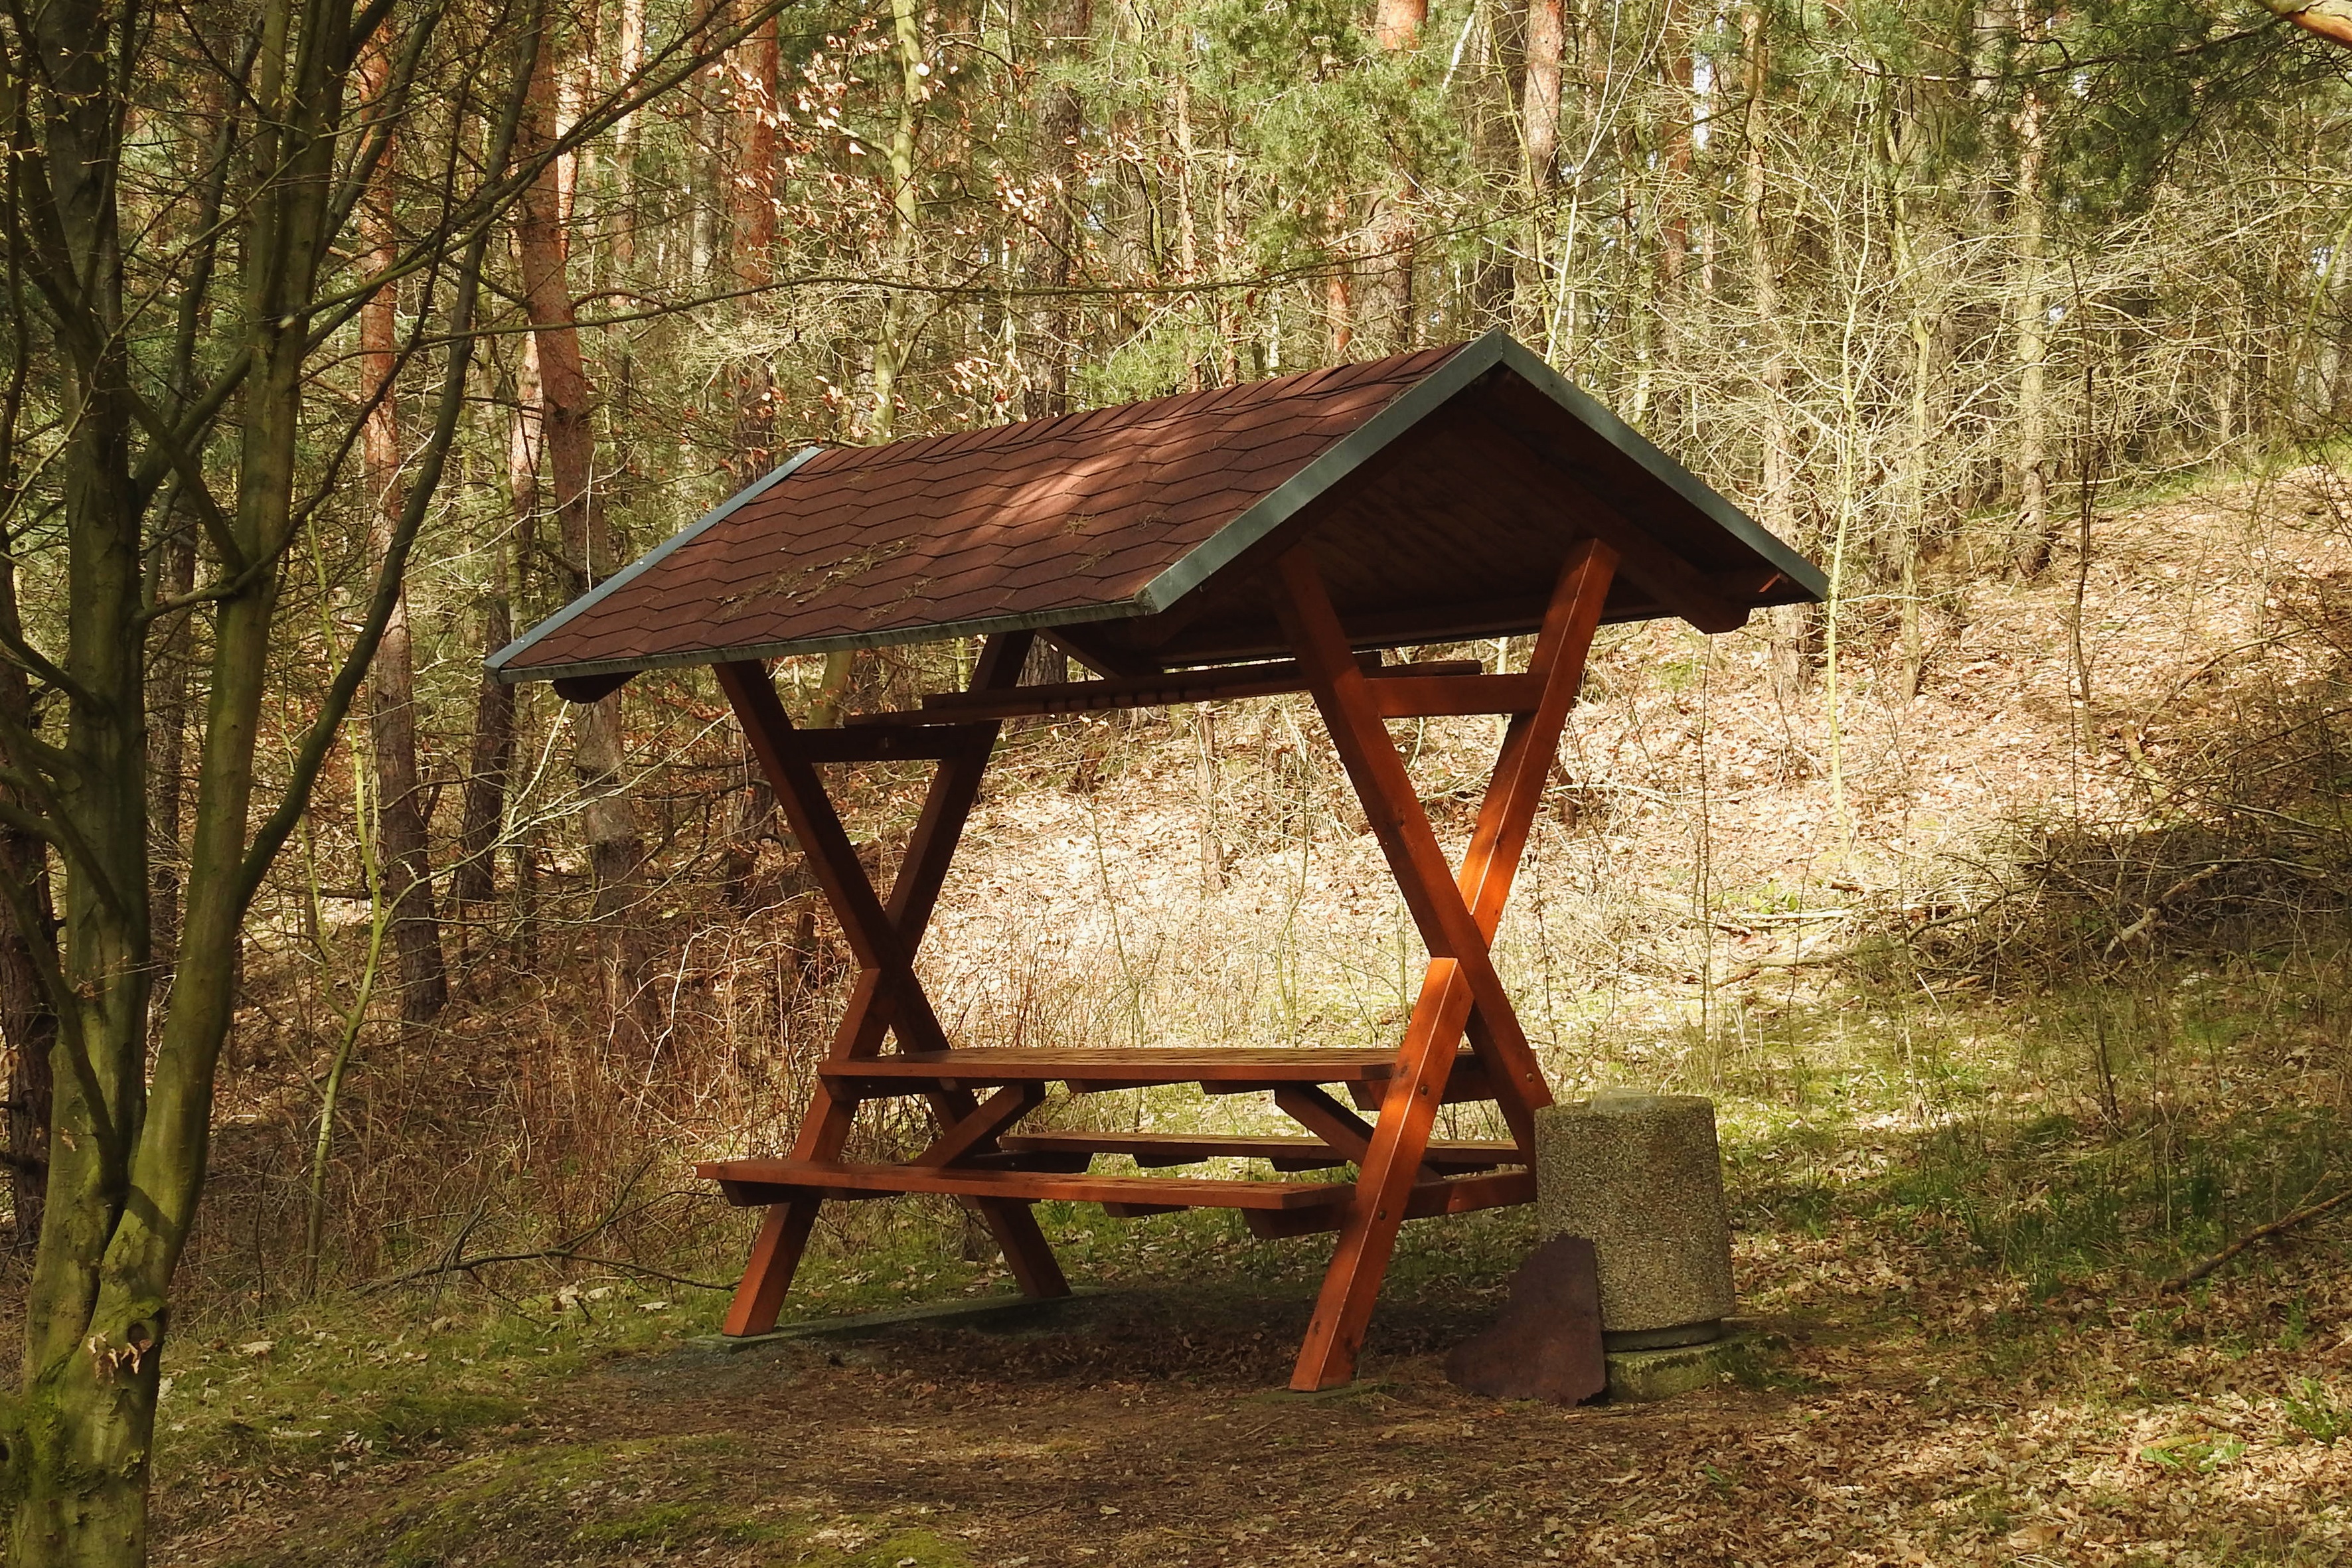
table, forest, wood, hiking, sunlight, hut, hike, rest, furniture, woodland, resting place, outdoor structure